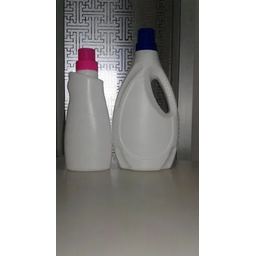
Label: plastic